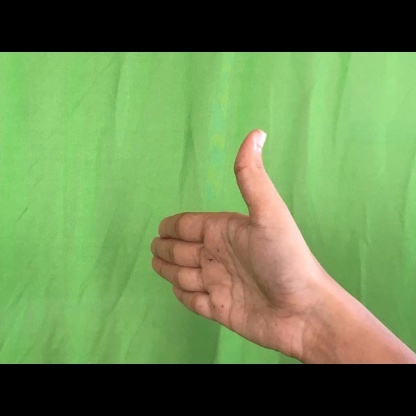
Mudra: Ardhachandran